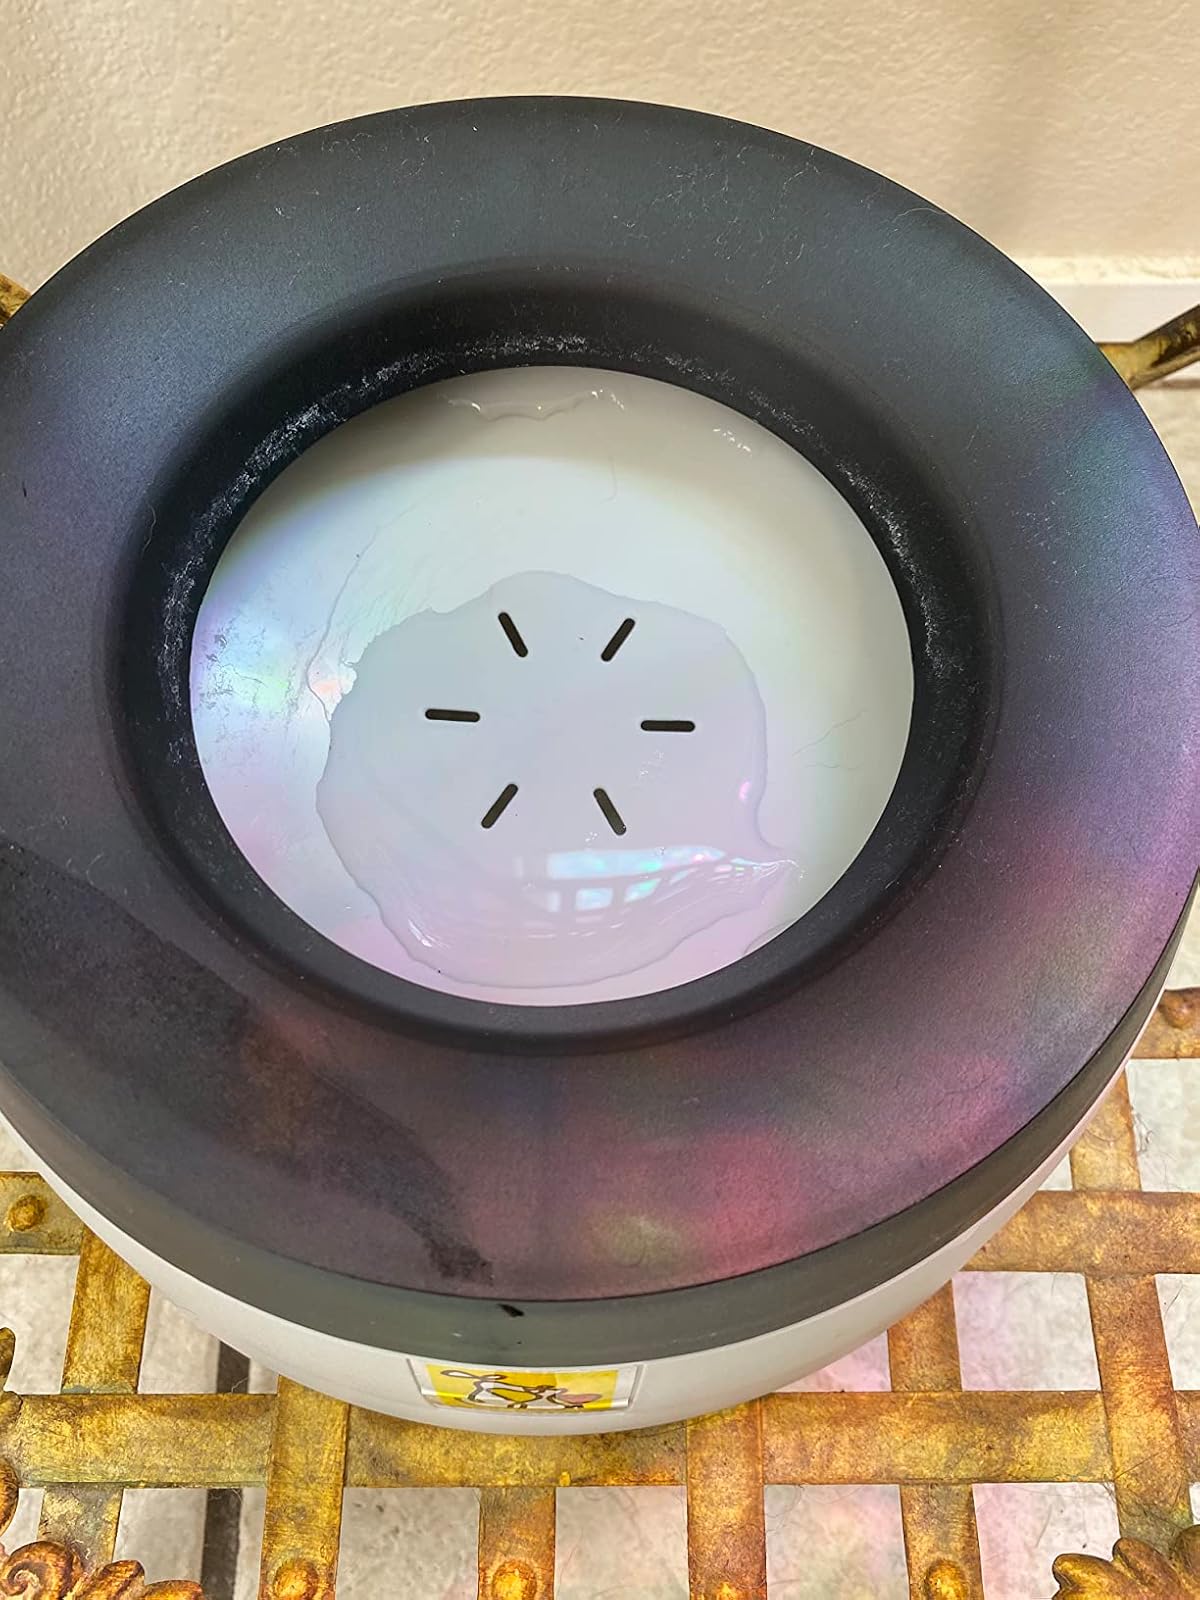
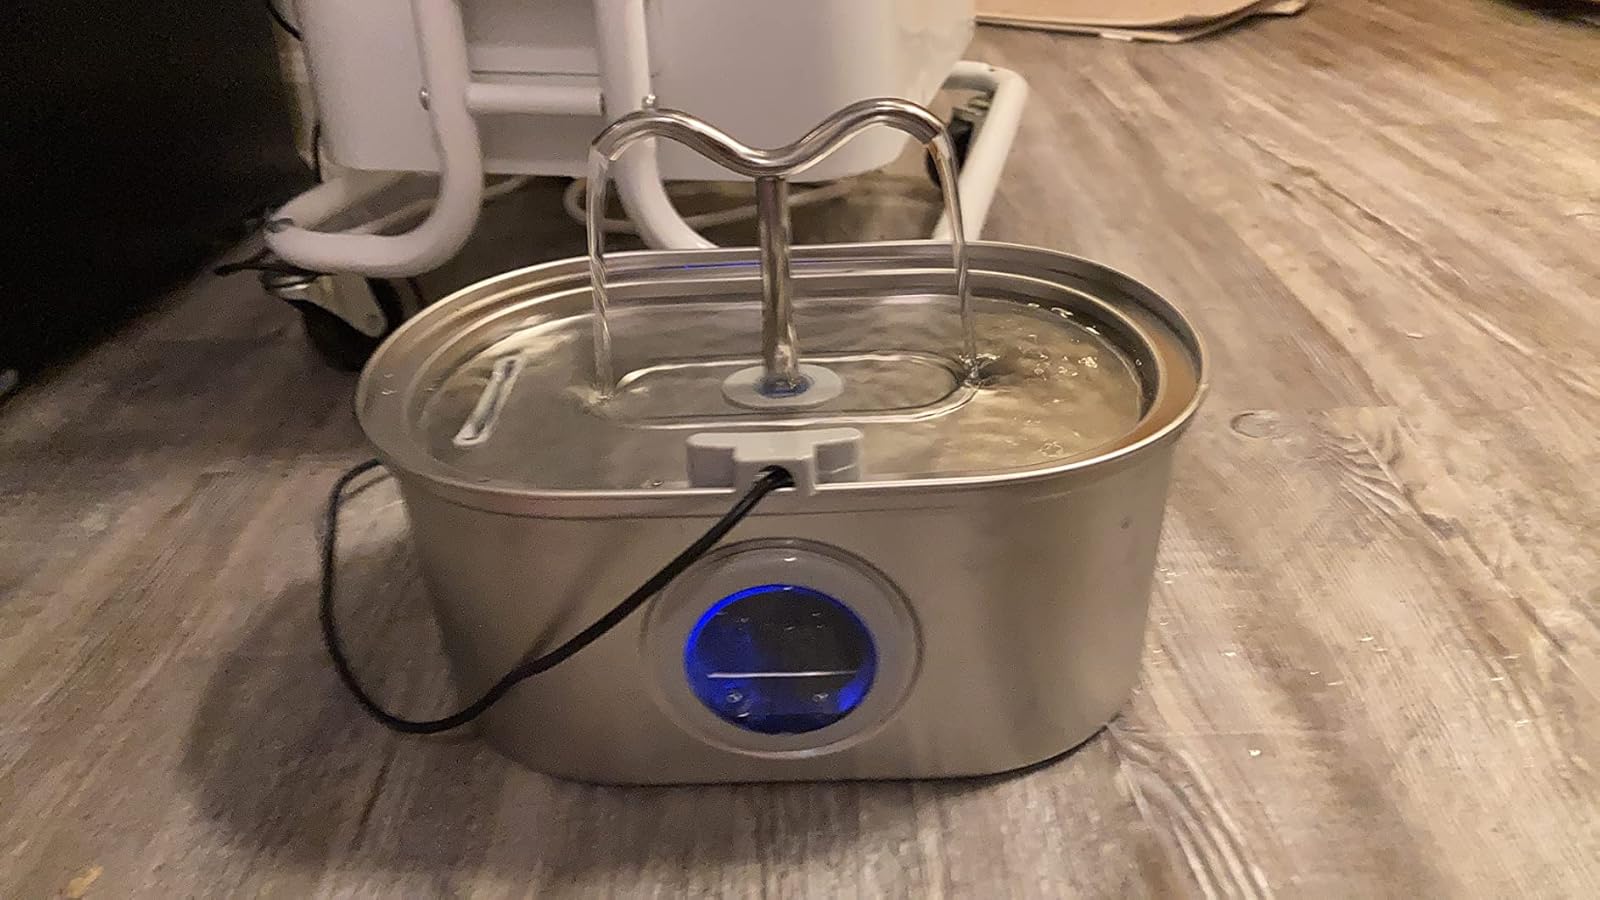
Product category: items_bowl
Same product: no